Khaled Toukan

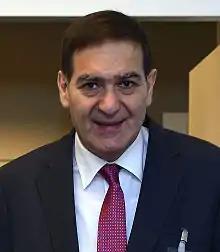

Khaled Awni Abdulrahman Toukan (born 1954) is the current chairman of the Jordan Atomic Energy Commission, , and the Director General of the Synchrotron-light for Experimental Science and Applications in the Middle East (SESAME). He is also serving on the Standing Advisory Group for Nuclear Energy to the Director General of the International Atomic Energy Agency. Previously, Dr Toukan served as the Minister of Energy for the Hashemite Kingdom of Jordan (2011), Minister of Education (2000-2008), and as Minister of Higher Education and Scientific Research (2001–2002).